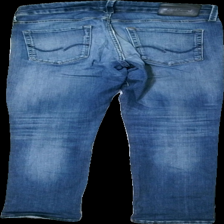
View: back
Type: Jeans
Category: Ladies
Brand: Jack And Jones
Colors: Blue
Material: 100% cotton
Cut: Regular
Season: All
Trend: Denim
Holes: Minor
Damage location: top center
Damage 2: hål
Damage 2 location: middle right
Damage 3 location: bottom left
Price range: <50
Recommended usage: Export
Description: blå jeans med hål på knä